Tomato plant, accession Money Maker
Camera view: vertical (180 deg); turntable rotation: 0 degrees
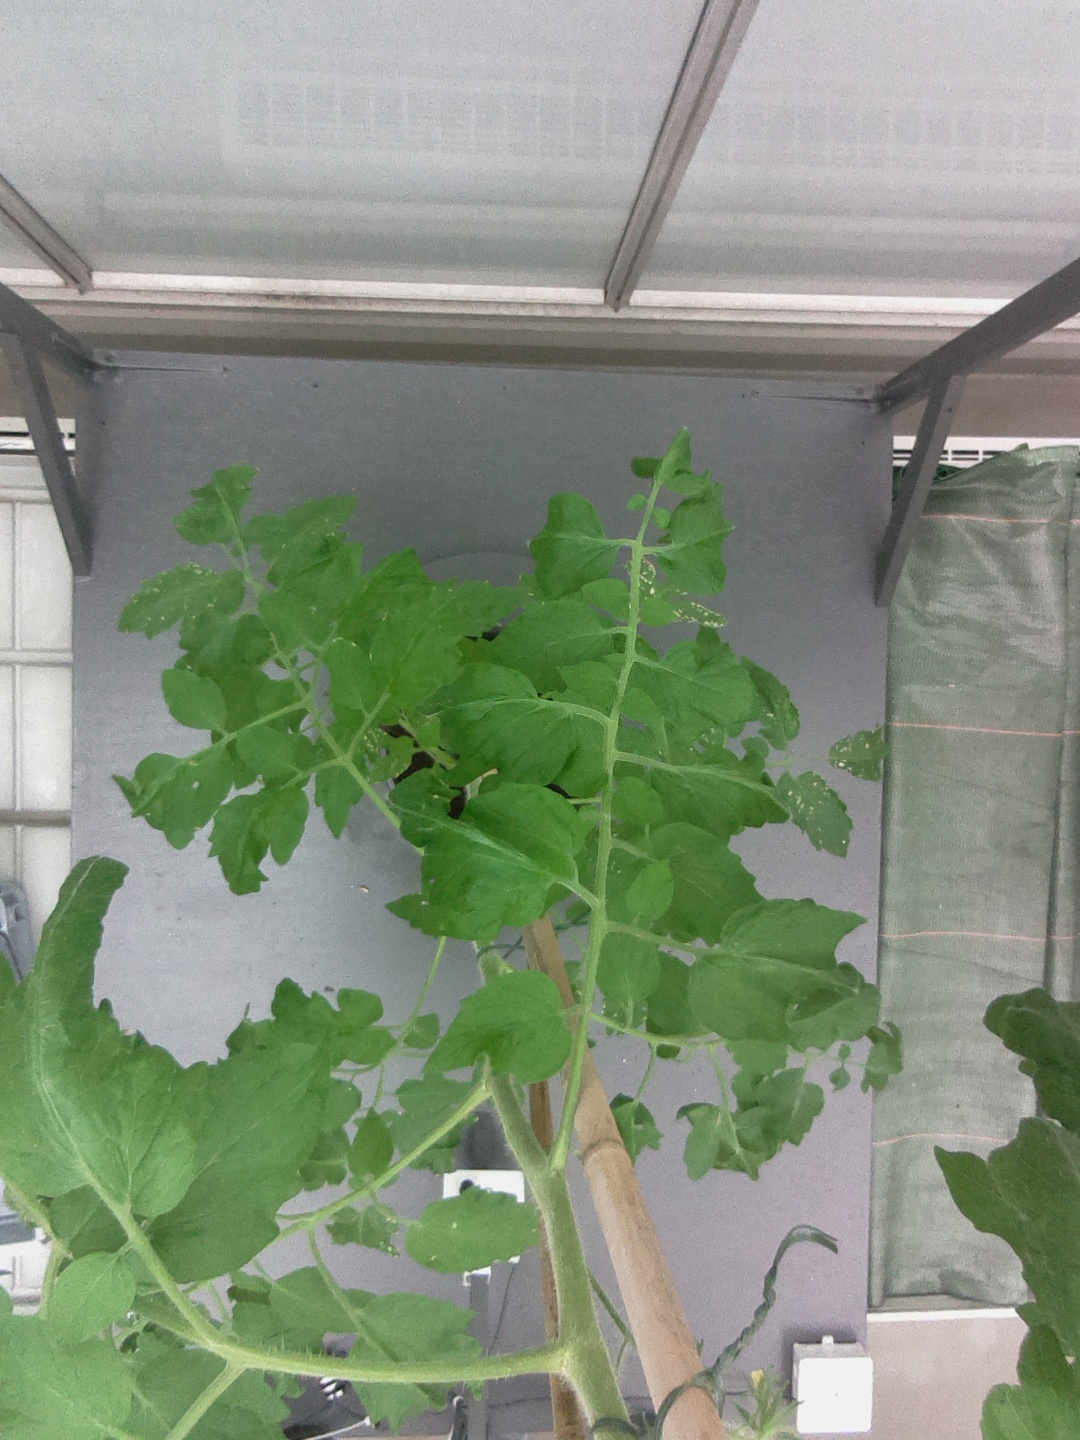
BBCH growth stage 66: Full flowering, 60%-70% of flowers open, more petals falling